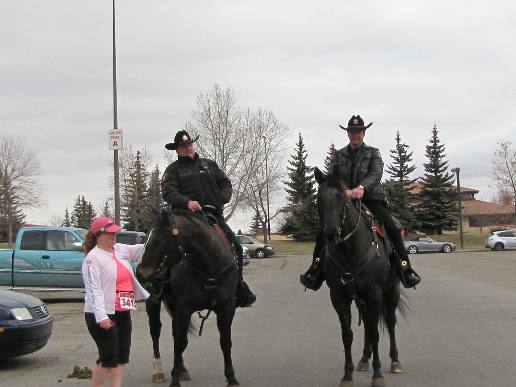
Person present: Yes